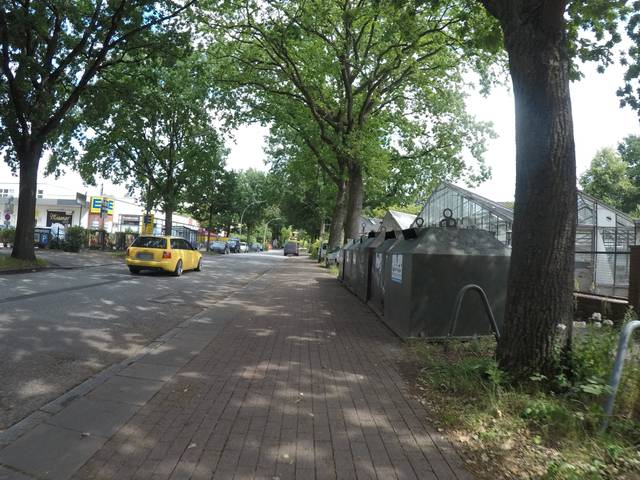
Region: Germany
Coordinates: 53.591, 9.96